Nashville Tigers

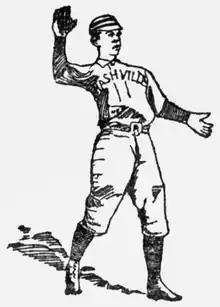
Dusty Miller became the Tigers' player-manager after Ted Sullivan's departure.

While at Montgomery, the Tigers were left waiting for President Nicklin to send the necessary funds to cover their boarding expenses, salaries, and train tickets to the next series in New Orleans. Also during the delay, Summers, the team's catcher since Opening Day, received and accepted an offer to join the St. Louis Browns. The funds finally arrived, albeit late, causing them to miss the next day's game against the New Orleans Pelicans. When they did reach the city, they had only eight men, not enough for July 29's game. So, they used local amateur Frank LaCourage in left field for the three-game series and acquired King Bailey, previously of the Pelicans, who pitched the first game of a July 30 doubleheader. Phelan parted ways with the team after July 30's games, and Smith left after August 8. These loses initiated the acquisitions of shortstop Bob Langsford (August 4), outfielder Sullivan (August 10), and single-game center fielder Hanley (August 10).